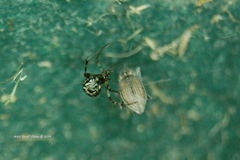
Species: Parasteatoda_tepidariorum